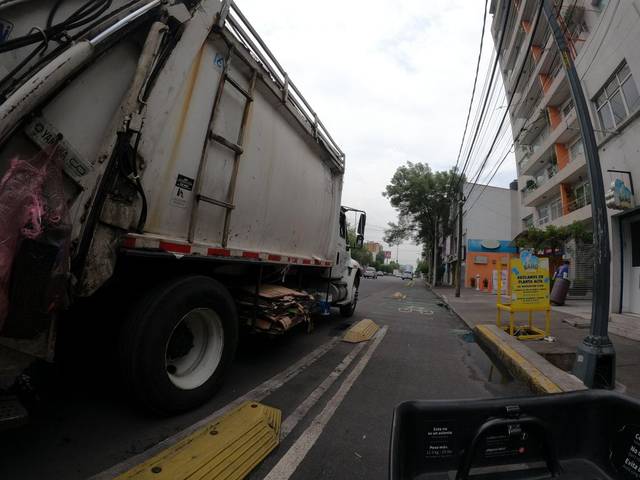
Region: Mexico
Coordinates: 19.365, -99.189